Víctor Pradera Larumbe

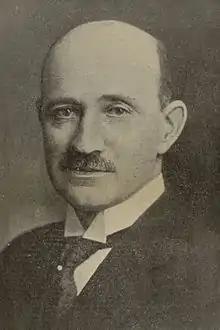

Juan Víctor Pradera Larumbe (19 April 1872 – 6 September 1936) was a Spanish political theorist and a Carlist politician.